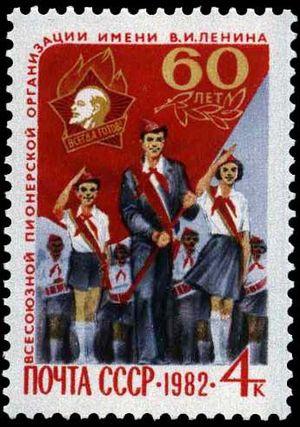
Les Pionniers étaient les membres d’une organisation de jeunesse communiste, inspirée du scoutisme mais indépendante de celui-ci et exclusive dans les pays communistes, où le scoutisme traditionnel fut interdit. L’organisation des Pionniers est fondée par les bolcheviques en Union soviétique le 19 mai 1922. En 1925, elle est étendue à la Mongolie, deuxième État communiste au monde, et à partir de 1949 aux pays communistes européens, à la Chine communiste, à la Corée du Nord, dans les autres pays communistes d’Asie et à Cuba.